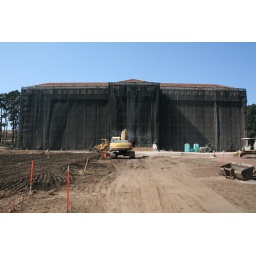
presidio hospital being renovated for &amp;quot;adaptive reuse.&amp;quot; just west of mountain lake near the start of Lobos Creek.